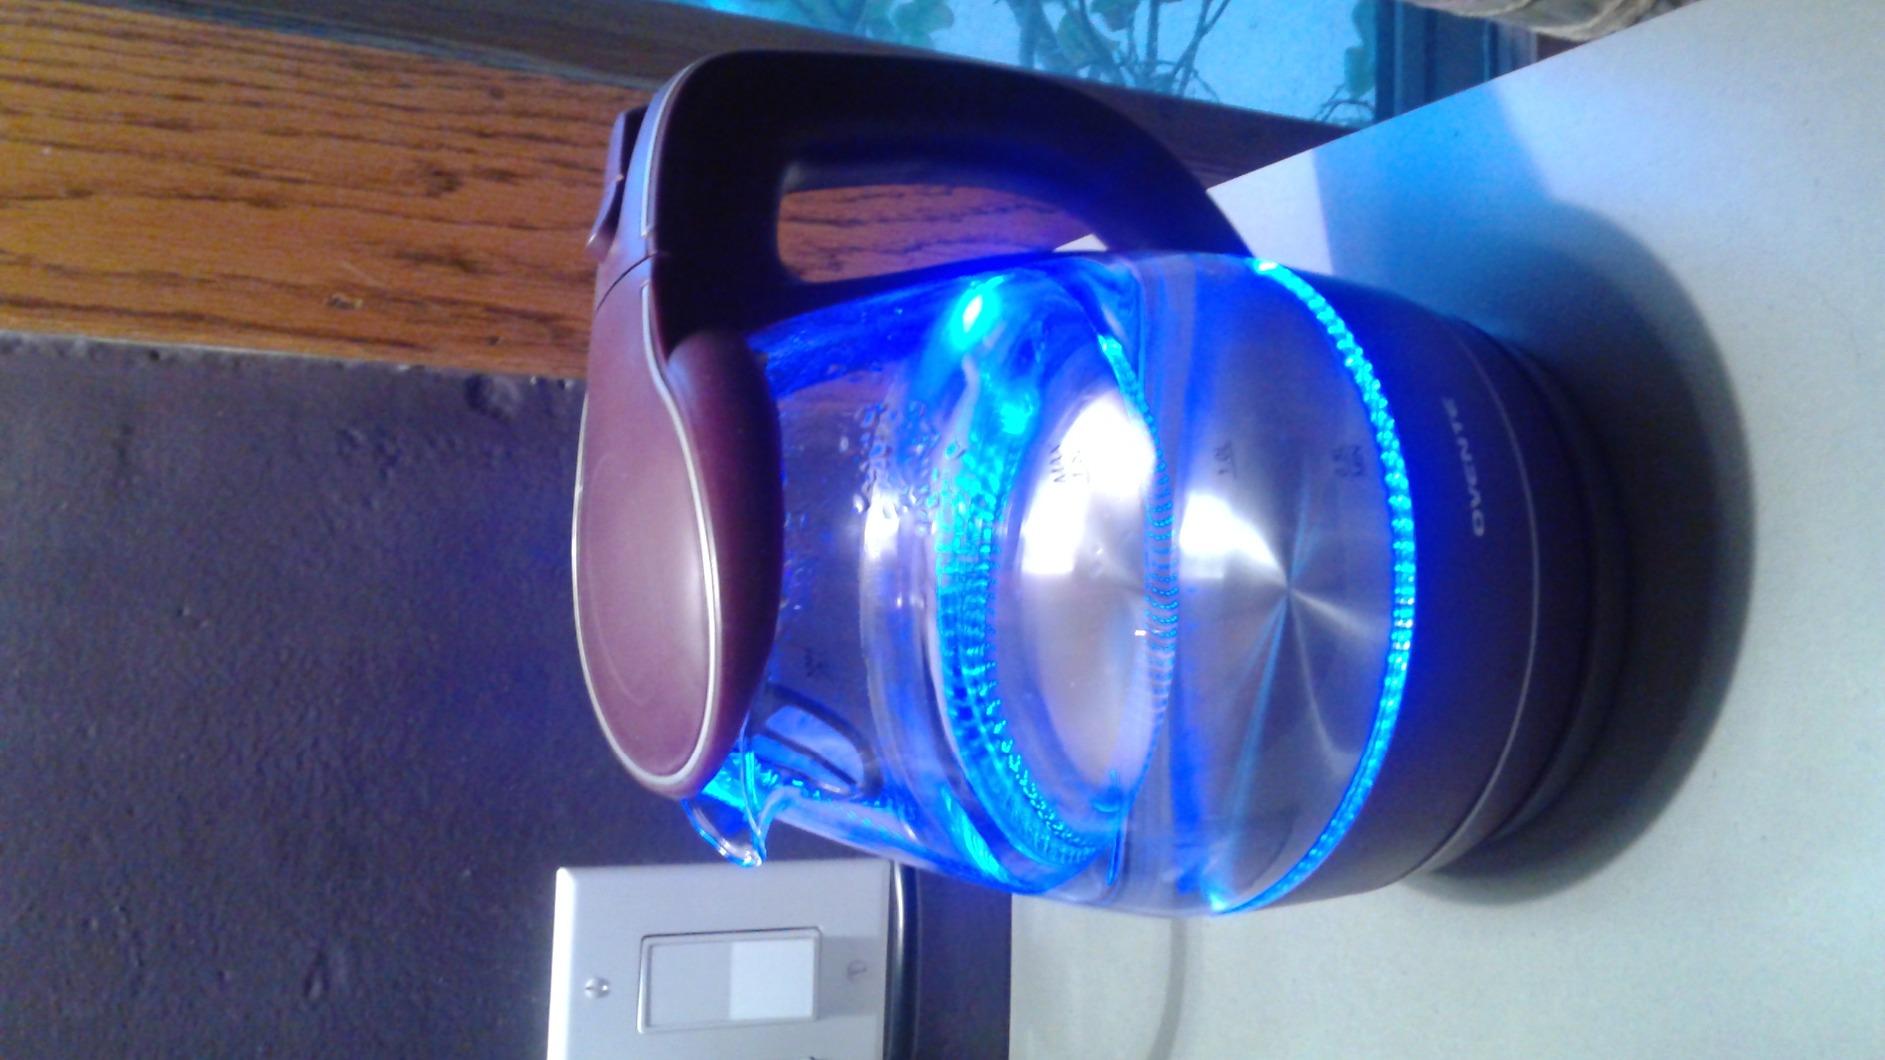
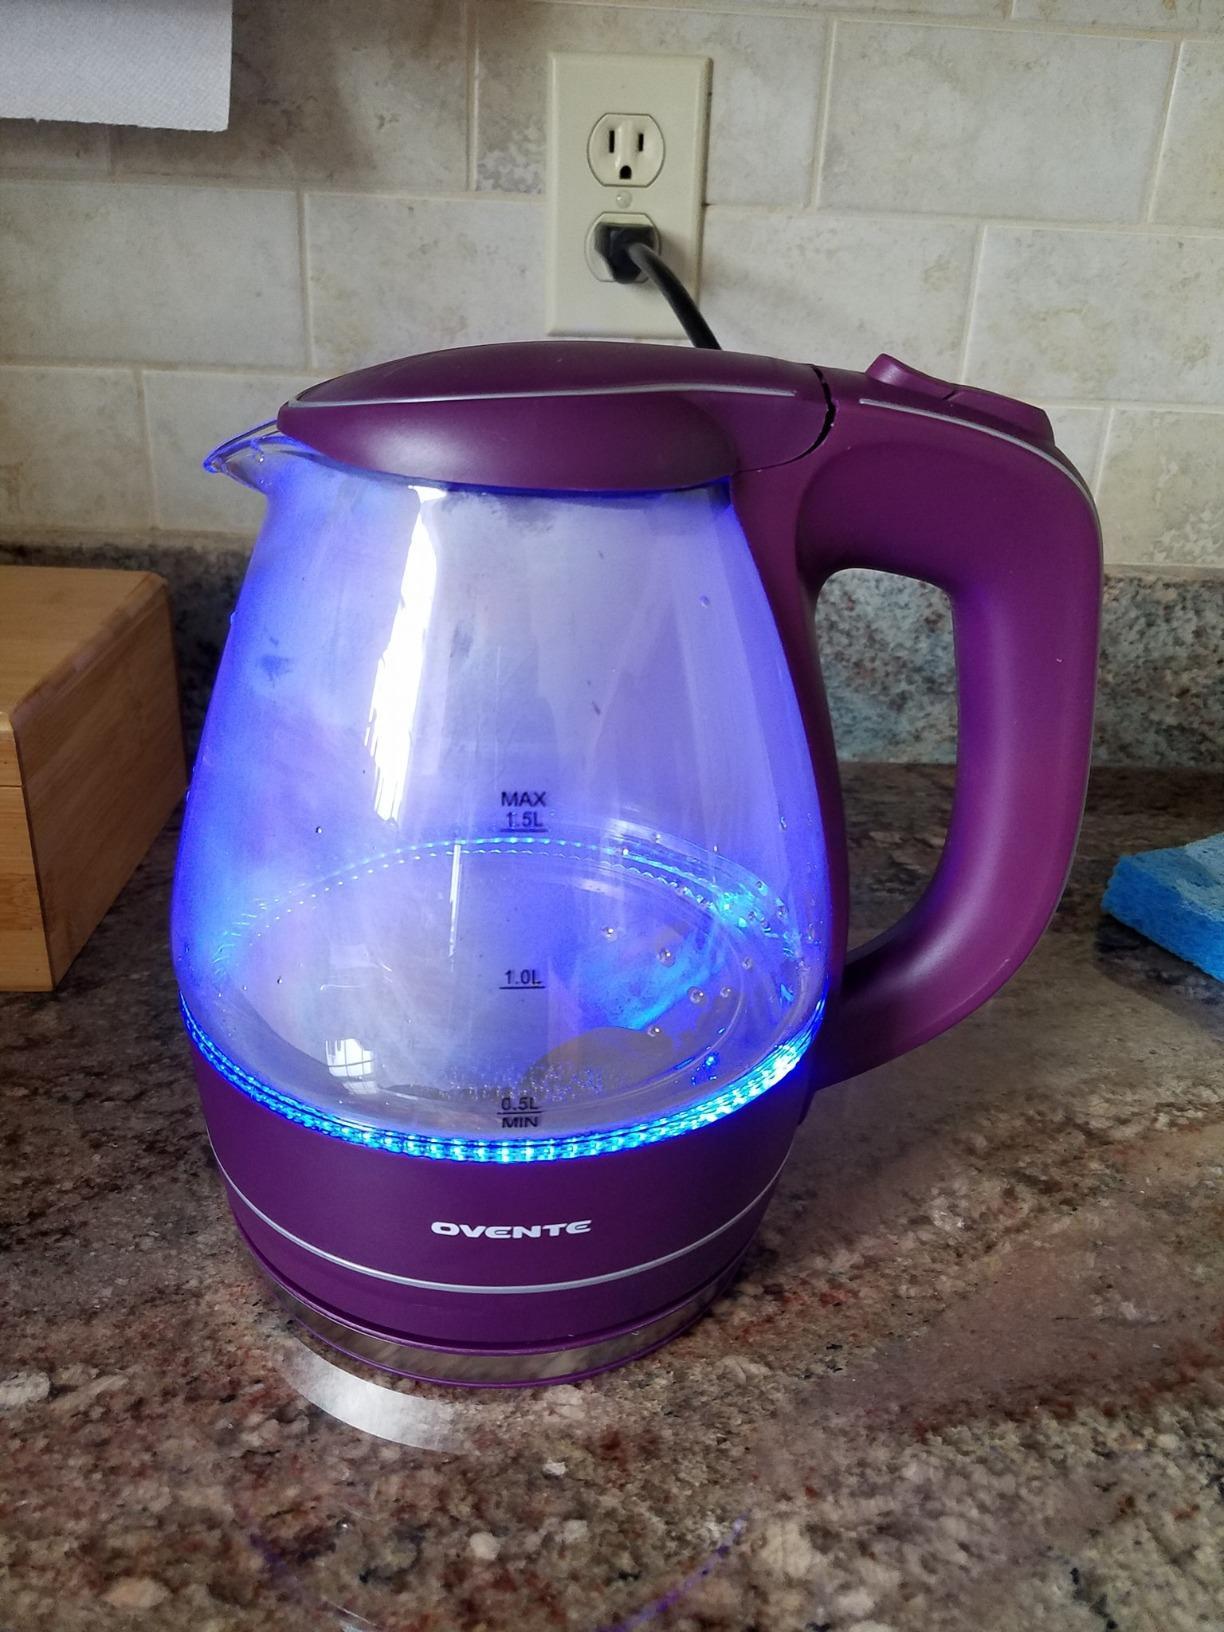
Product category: items_kettle
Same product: yes